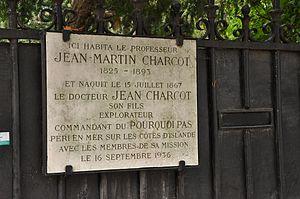
Maison du Commandant Charcot à Neuilly-sur-Seine en France, 53 boulevard du Commandant-Charcot. This building is inscrit au titre des Monuments Historiques. It is indexed in the Base Mérimée, a database of architectural heritage maintained by the French Ministry of Culture,
Jean-Martin Charcot, né à Paris le 29 novembre 1825 et mort à Montsauche-les-Settons le 16 août 1893, est un neurologue français, professeur d'anatomie pathologique et académicien. Découvreur de la sclérose latérale amyotrophique, une maladie neurodégénérative à laquelle son nom a été donné dans la littérature médicale francophone, il est le fondateur avec Guillaume Duchenne de la neurologie moderne et l'un des grands promoteurs de la médecine clinique, une figure du positivisme.
Jean-Baptiste Étienne Auguste Charcot, souvent appelé Commandant Charcot, né à Neuilly-sur-Seine le 15 juillet 1867 et mort en mer, le 16 septembre 1936, est un médecin et explorateur polaire.
Cet article recense les monuments historiques des Hauts-de-Seine, en France.
La maison du Commandant Charcot est une maison d'habitation située au nᵒ 53 boulevard du Commandant-Charcot à Neuilly-sur-Seine, dans les Hauts-de-Seine, en France.